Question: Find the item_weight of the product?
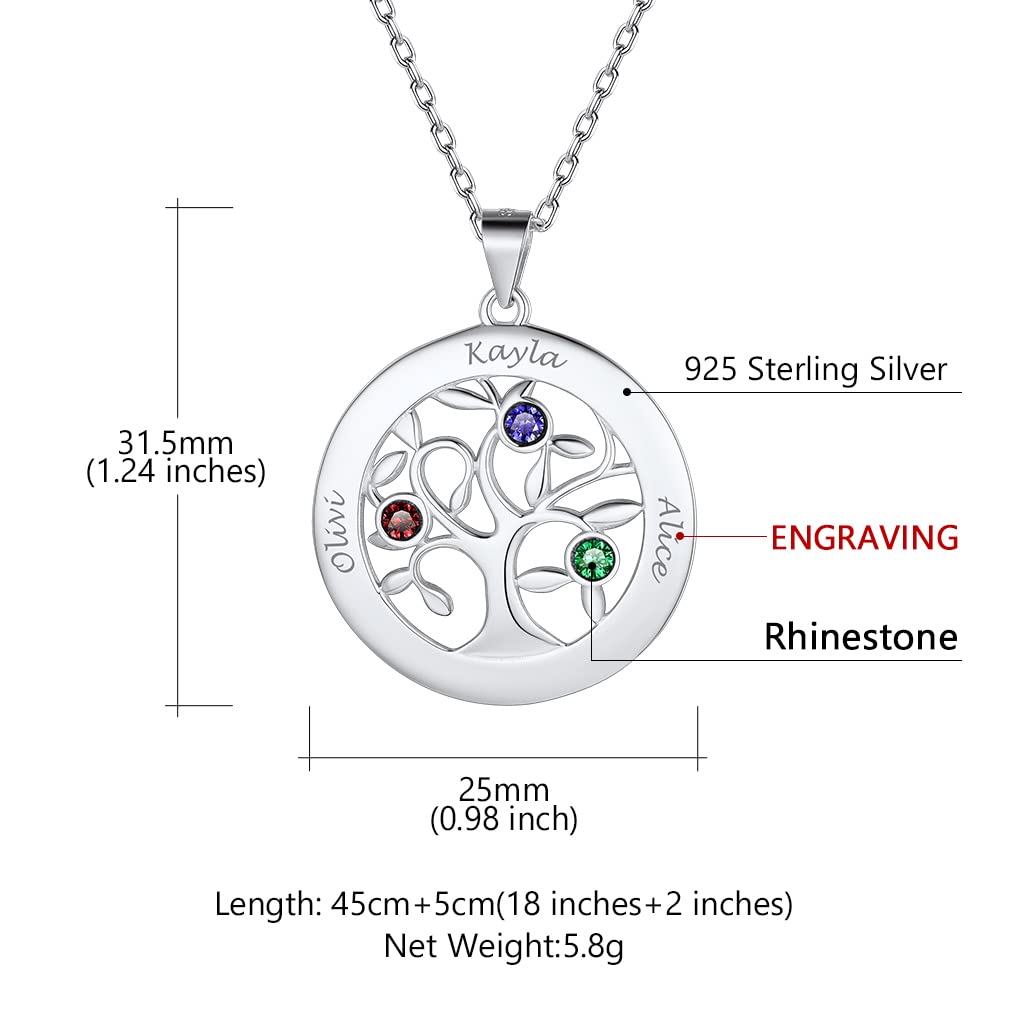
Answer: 5.8 gram